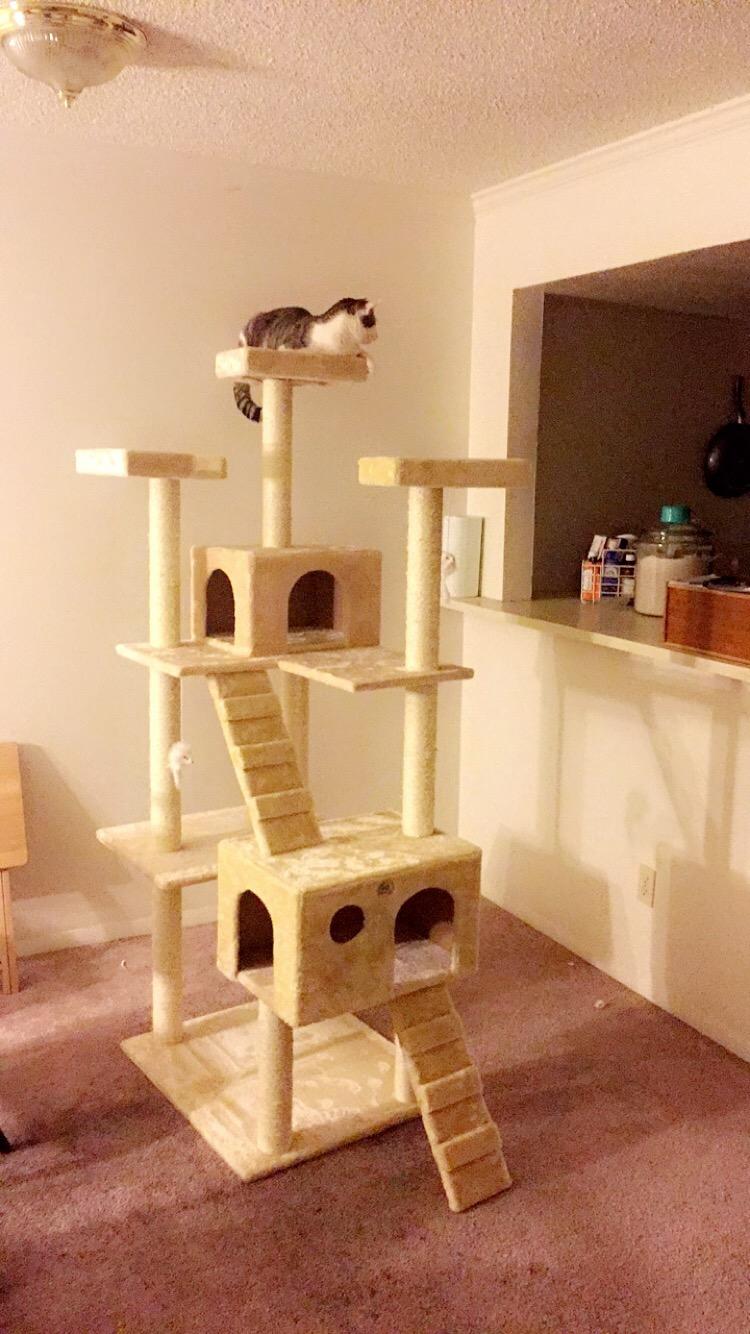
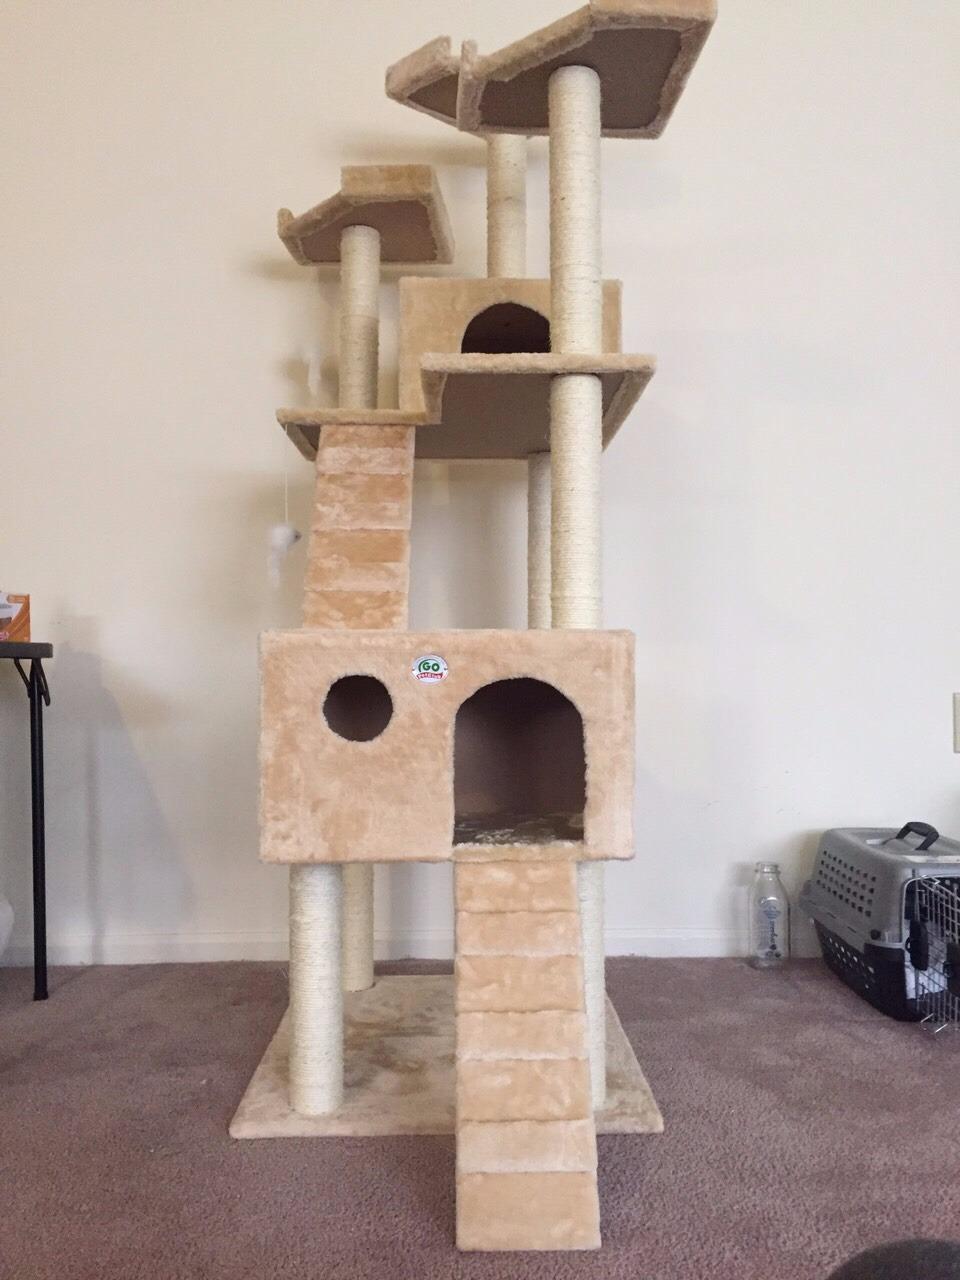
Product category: items_cat tree
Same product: yes